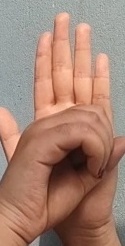
ASL sign: 0